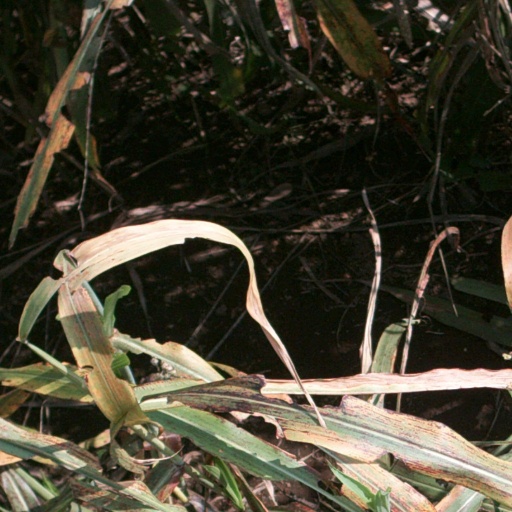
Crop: sorghum